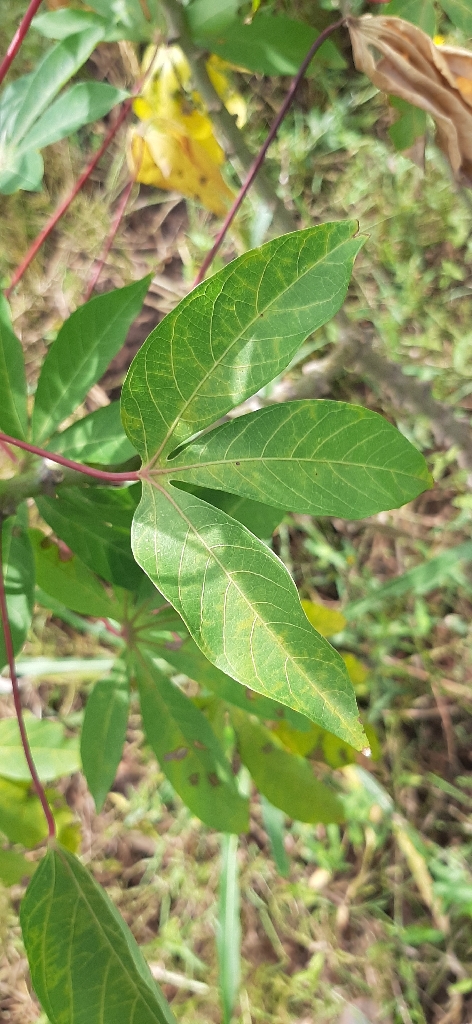
Label: cassava brown streak disease (cbsd)